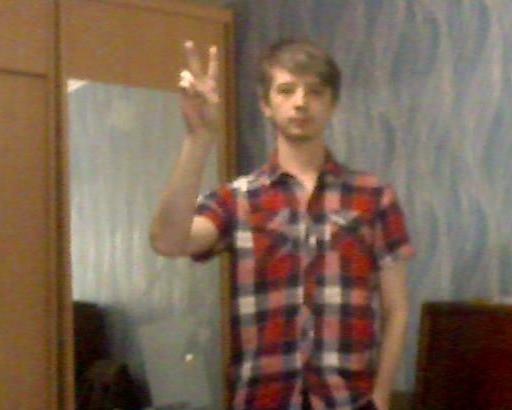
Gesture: peace